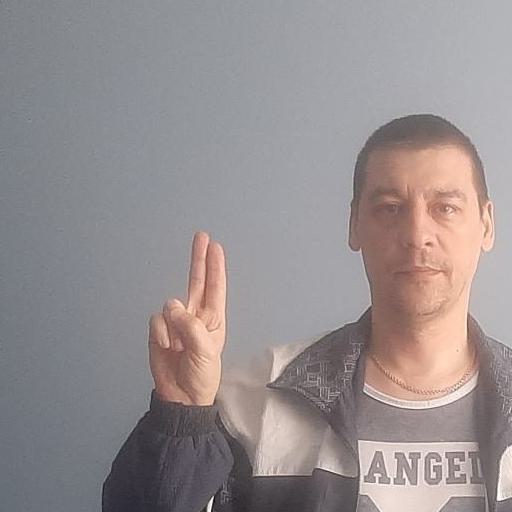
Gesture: two_up